Friars Club of Beverly Hills

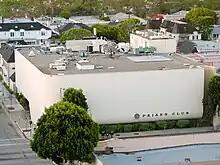
Friars Club of Beverly Hills building in 2003

The modern history of the club began in 1947, when Milton Berle got a group together at the old Savoy Hotel on Sunset Boulevard in Los Angeles, including actors Bing Crosby, Eddie Cantor, Jimmy Durante, George Jessel, Ronald Reagan, and Robert Taylor. The Friars Club of California was originally established as a spinoff from the New York Friars' Club as a non-profit, membership only club. In 1961, the California club moved into a distinctive, almost windowless building at 9900 South Santa Monica Boulevard in Beverly Hills designed by architect Sidney Eisenshtat.